Sergio Busquets

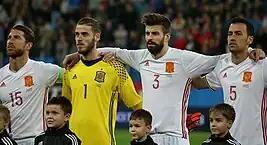
Busquets (furthest right) lining up for Spain in 2017

On 23 June 2023, Inter Miami announced that they had signed Busquets. On 16 July, Busquets officially signed a two-and-a-half-year deal with Inter Miami. He was also joined at the club with former Barcelona teammates Messi and Jordi Alba. He won his first title with the club on 20 August 2023, helping Inter Miami beat Nashville SC in the 2023 Leagues Cup final. On 7 March, Busquets and Inter Miami made their debuts in the CONCACAF Champions Cup against Nashville SC. He would assist in Luis Suárez's stoppage time equalizing goal, helping the first leg end 2–2. On 20 April 2024, Busquets scored his first goal for the club in a 3–1 win over Nashville SC.